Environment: real
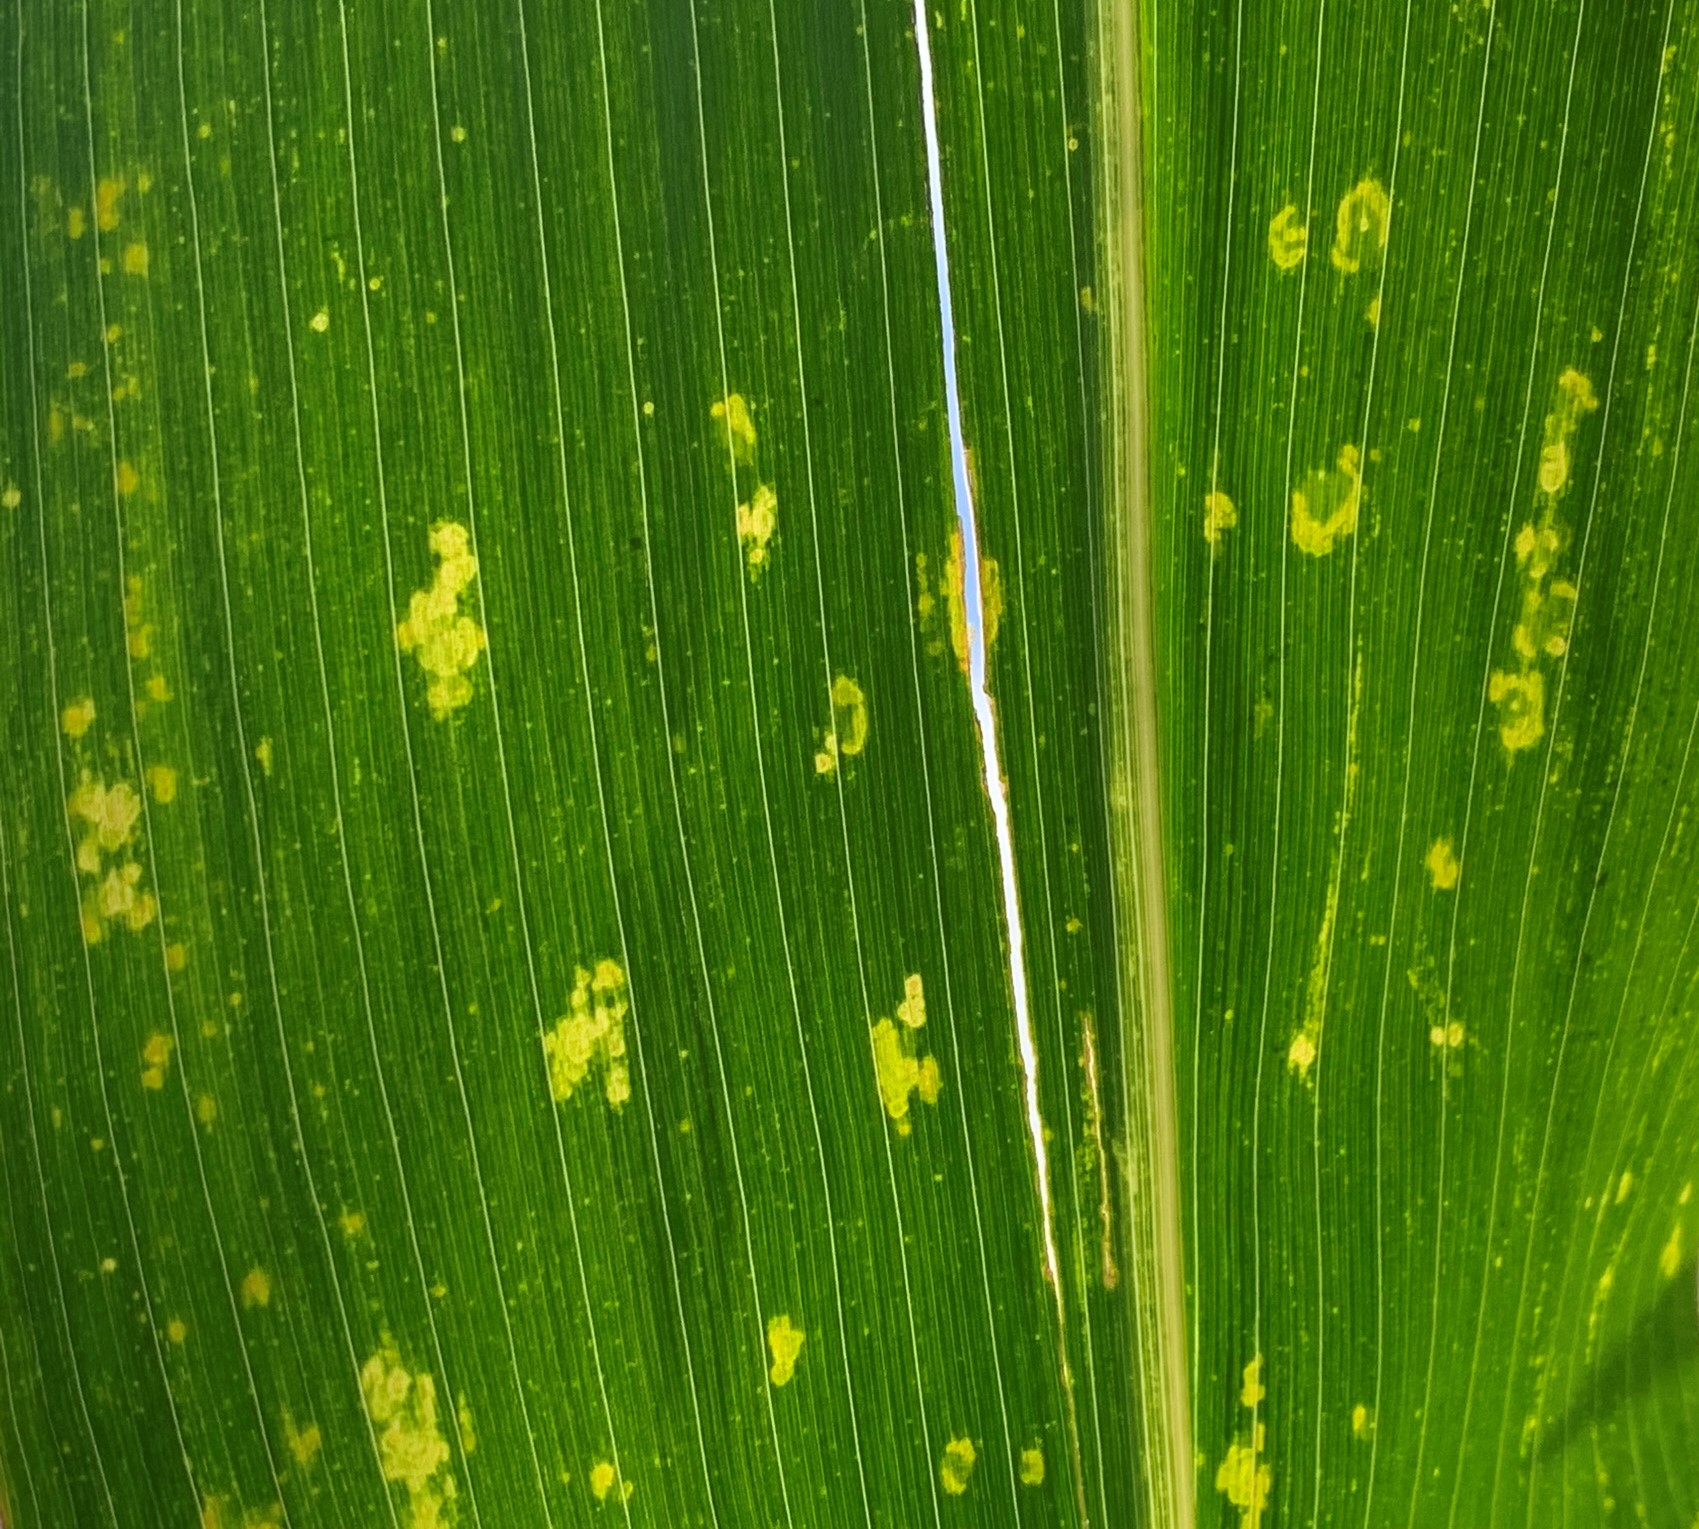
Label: lethal_necrosis